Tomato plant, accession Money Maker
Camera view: tilt-top (135 deg); turntable rotation: 90 degrees
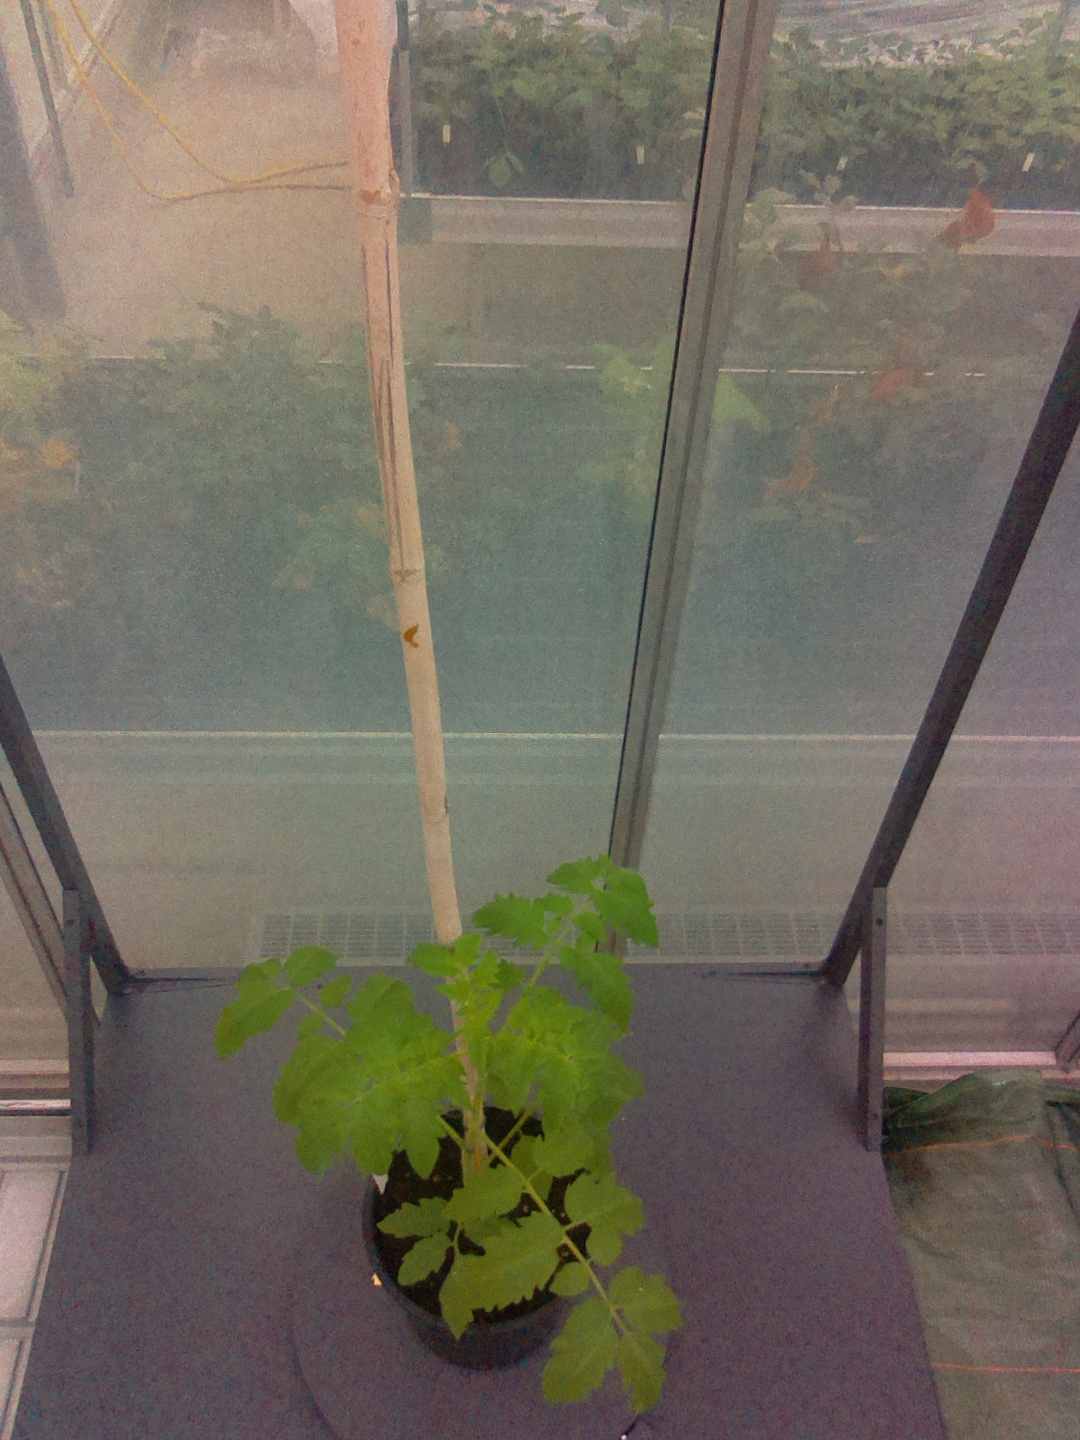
BBCH growth stage 13: 6 of true leaves visible